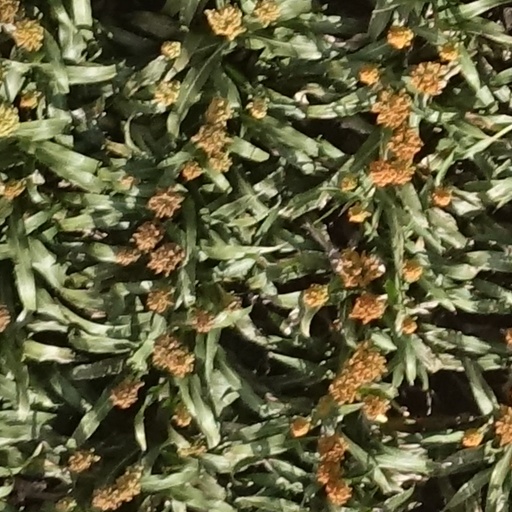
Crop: sorghum